Nilothi

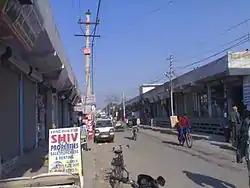
Main Road Syed Nangloi-Nilothi.

Nilothi is a developing city near Nangloi Jat on National Highway-10, Delhi in West Delhi district, Delhi, India. It is very well connected with vikaspuri.